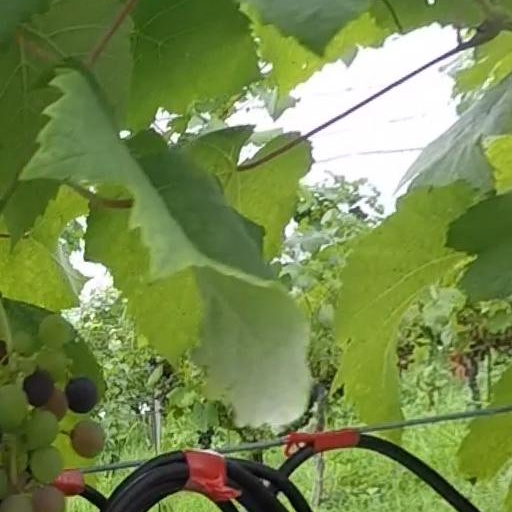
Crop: grape